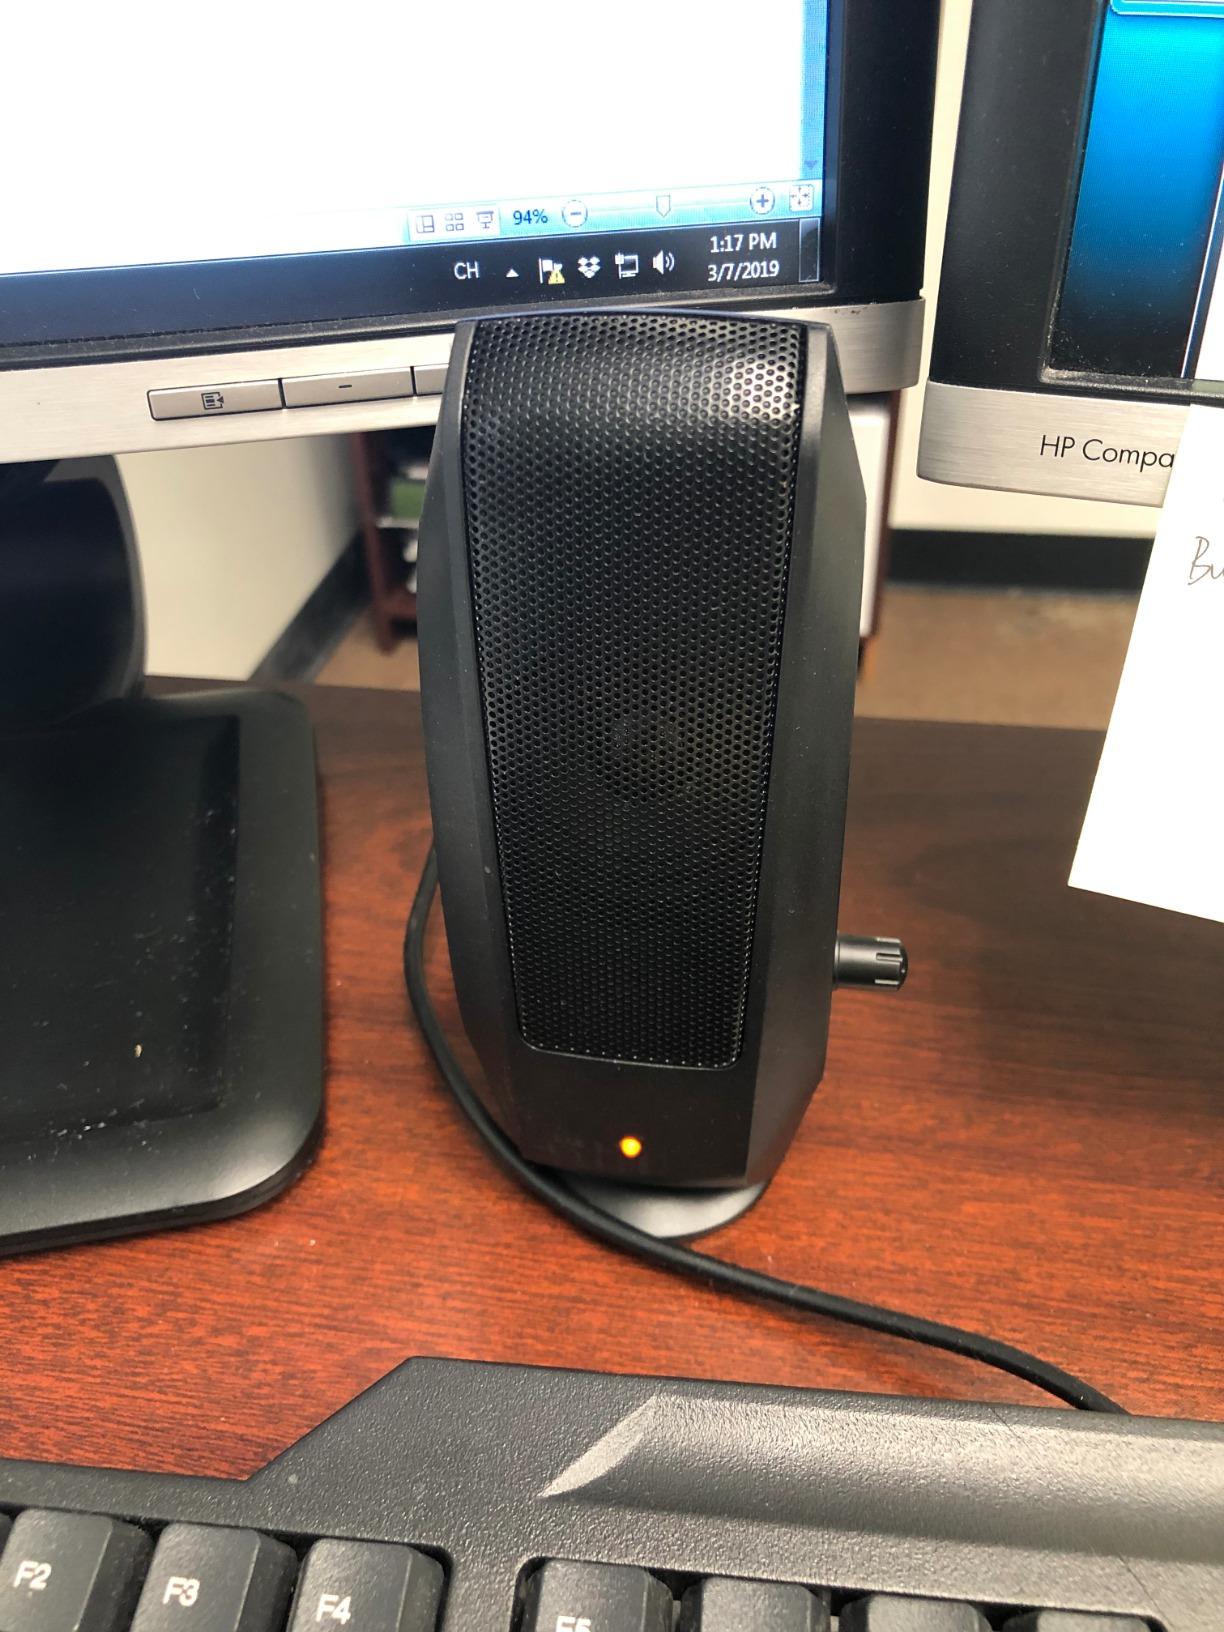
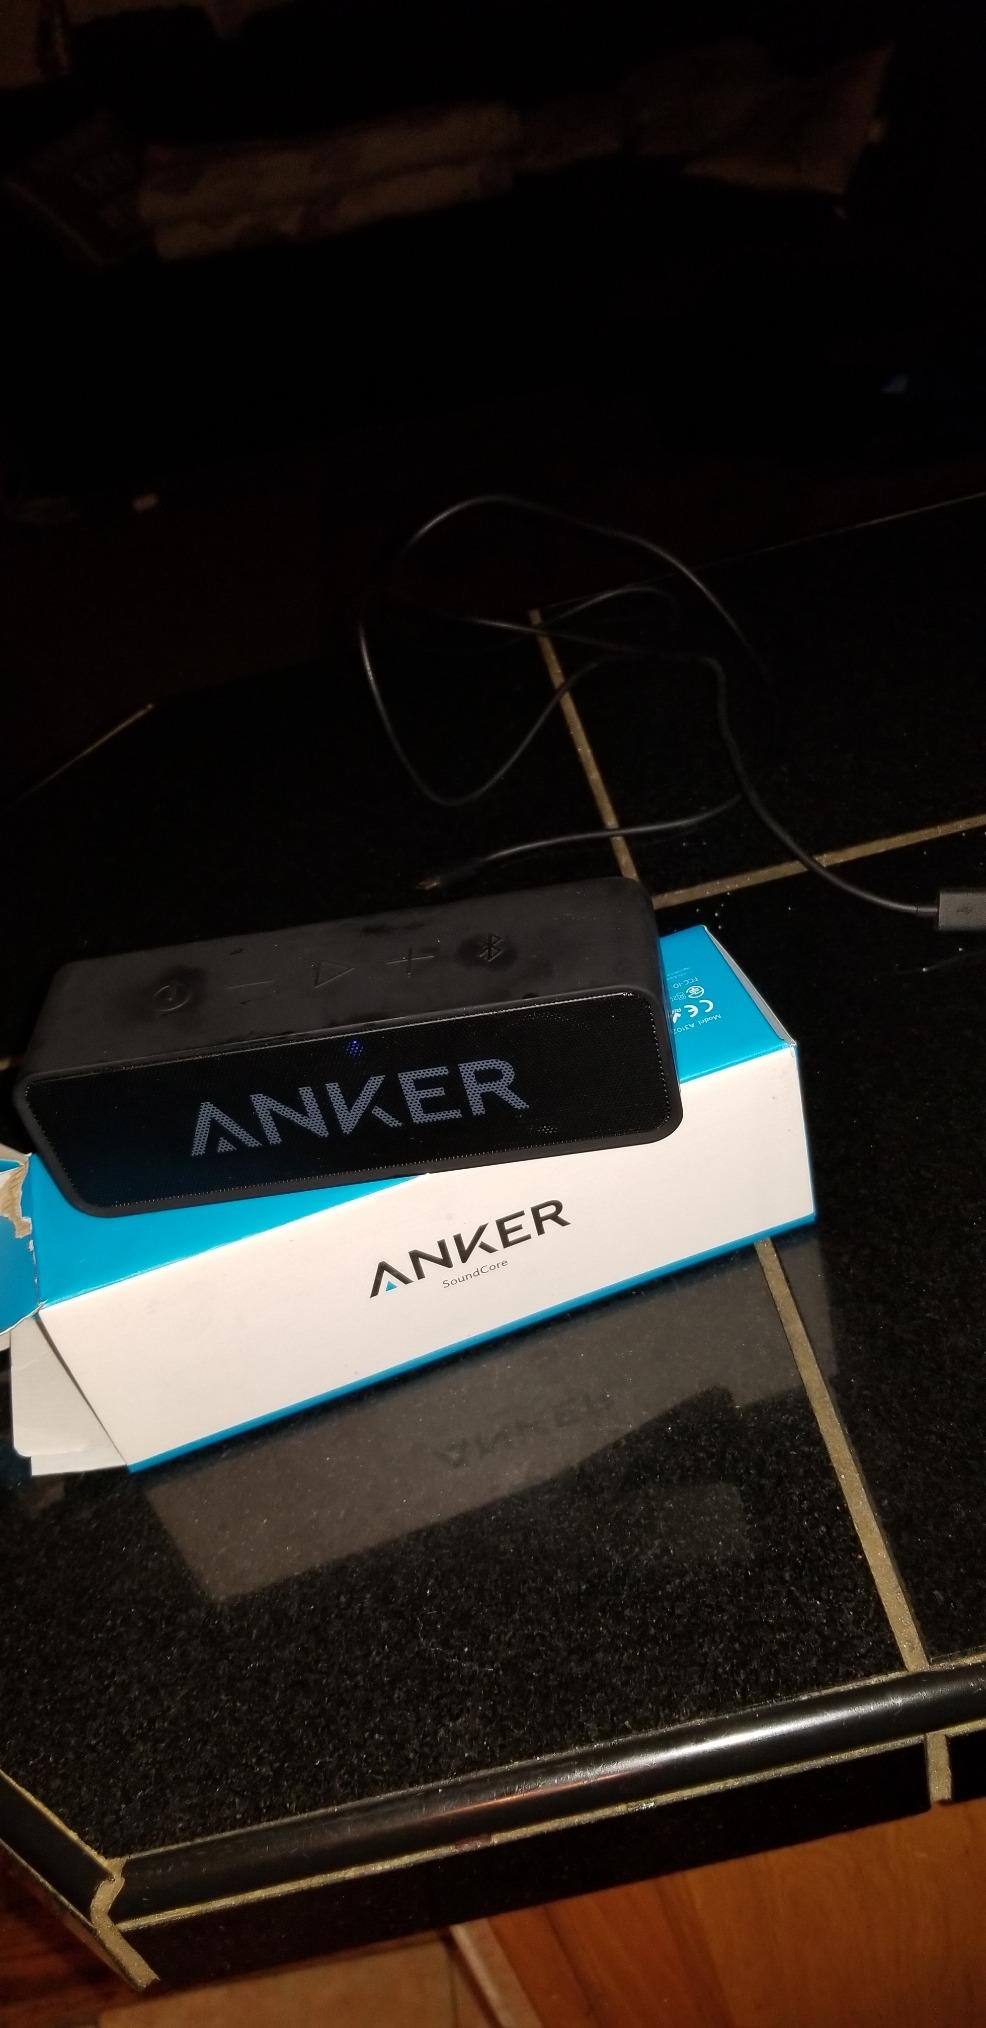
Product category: speaker
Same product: no